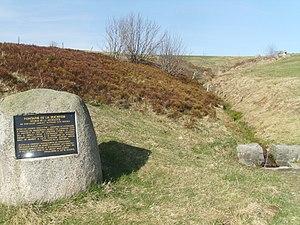
La Moselotte est une rivière française du département des Vosges, dans l'ancienne région Lorraine, dans la nouvelle région Grand Est. C'est un affluent droit direct de la Moselle, donc un sous-affluent du Rhin.